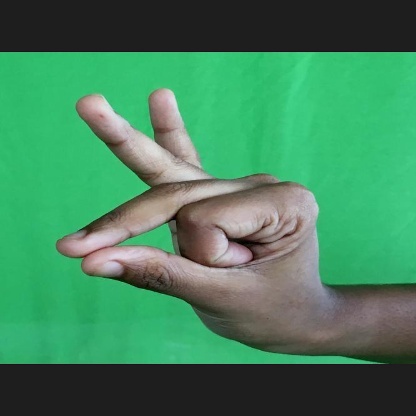
Mudra: Bramaram